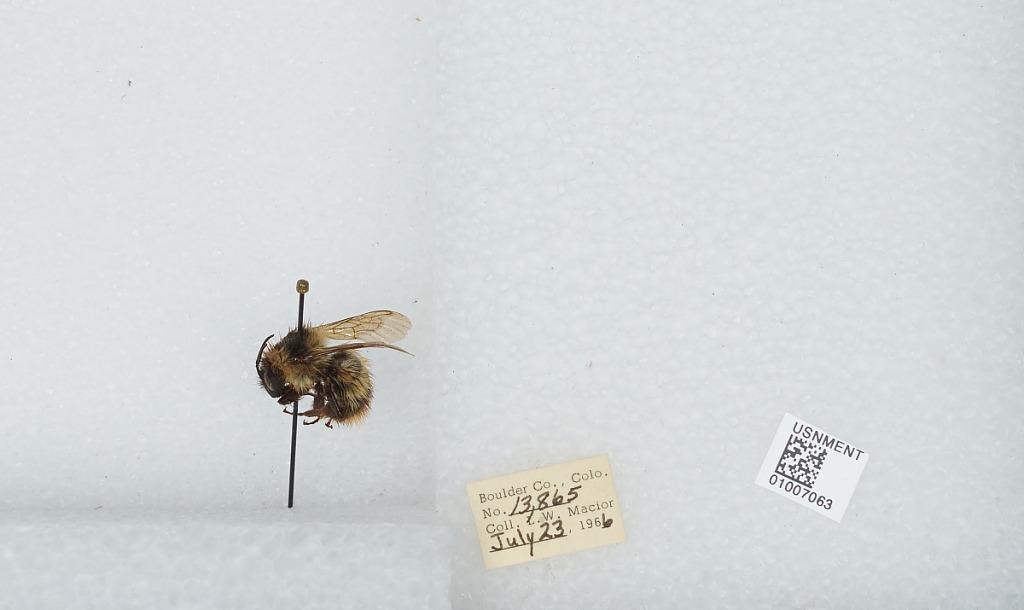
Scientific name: Bombus (Alpinobombus) balteatus Dahlbom
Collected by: L. Macior
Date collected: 1966-7-23
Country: United States
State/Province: Colorado
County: Boulder
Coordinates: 40.0275, -105.252